Blue Ice (film)

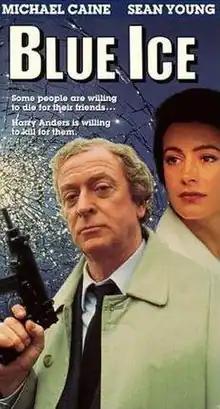
Theatrical poster

Blue Ice is a 1992 crime thriller film directed by Russell Mulcahy. The film stars Michael Caine and Sean Young.